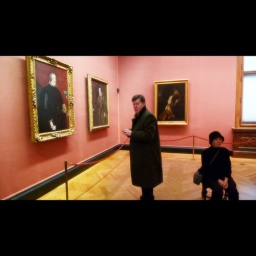
Now I can only show my face at noon...(Moon over Bourbon street - Sting)Kunsthistorisches Museum - Vienna - Austria